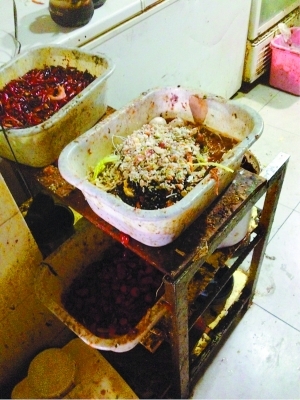
Label: trash